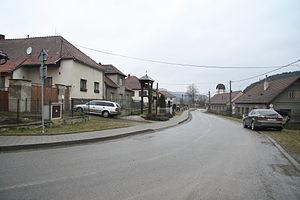
Bransouze est une commune du district de Třebíč, dans la région de Vysočina, en République tchèque. Sa population s'élevait à 232 habitants en 2019.